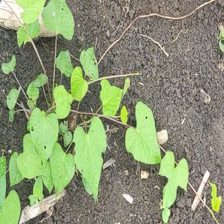
Weed species: Obscure_morning _glory(Ipomoea obscura)